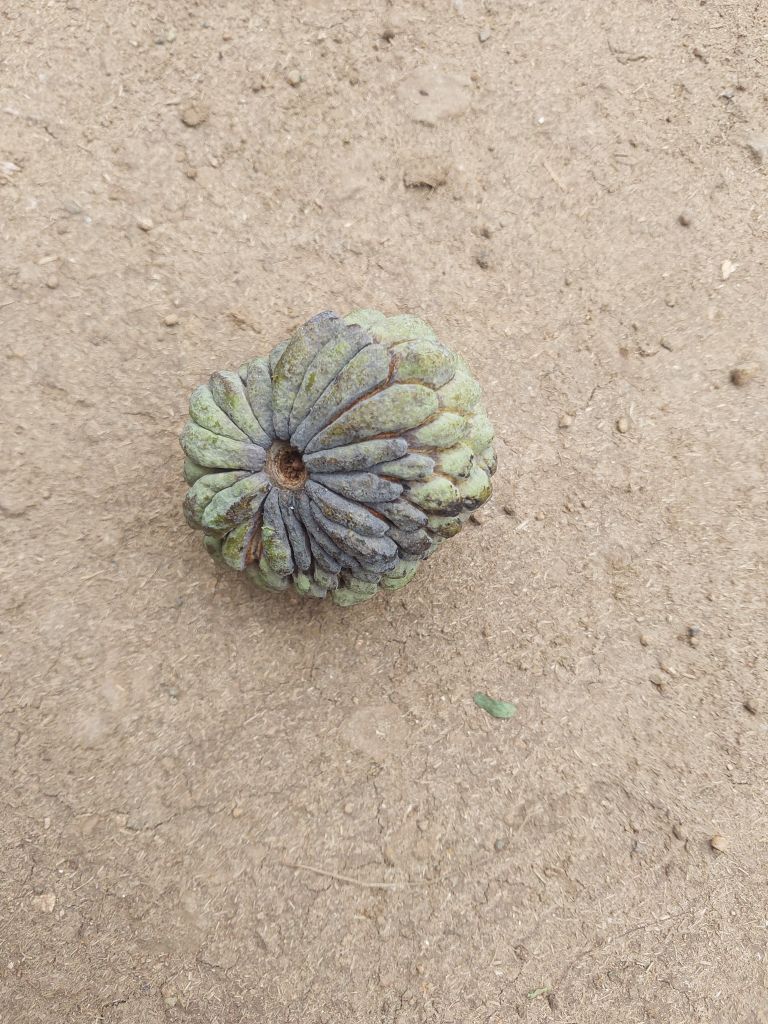
Disease label: Blank Canker